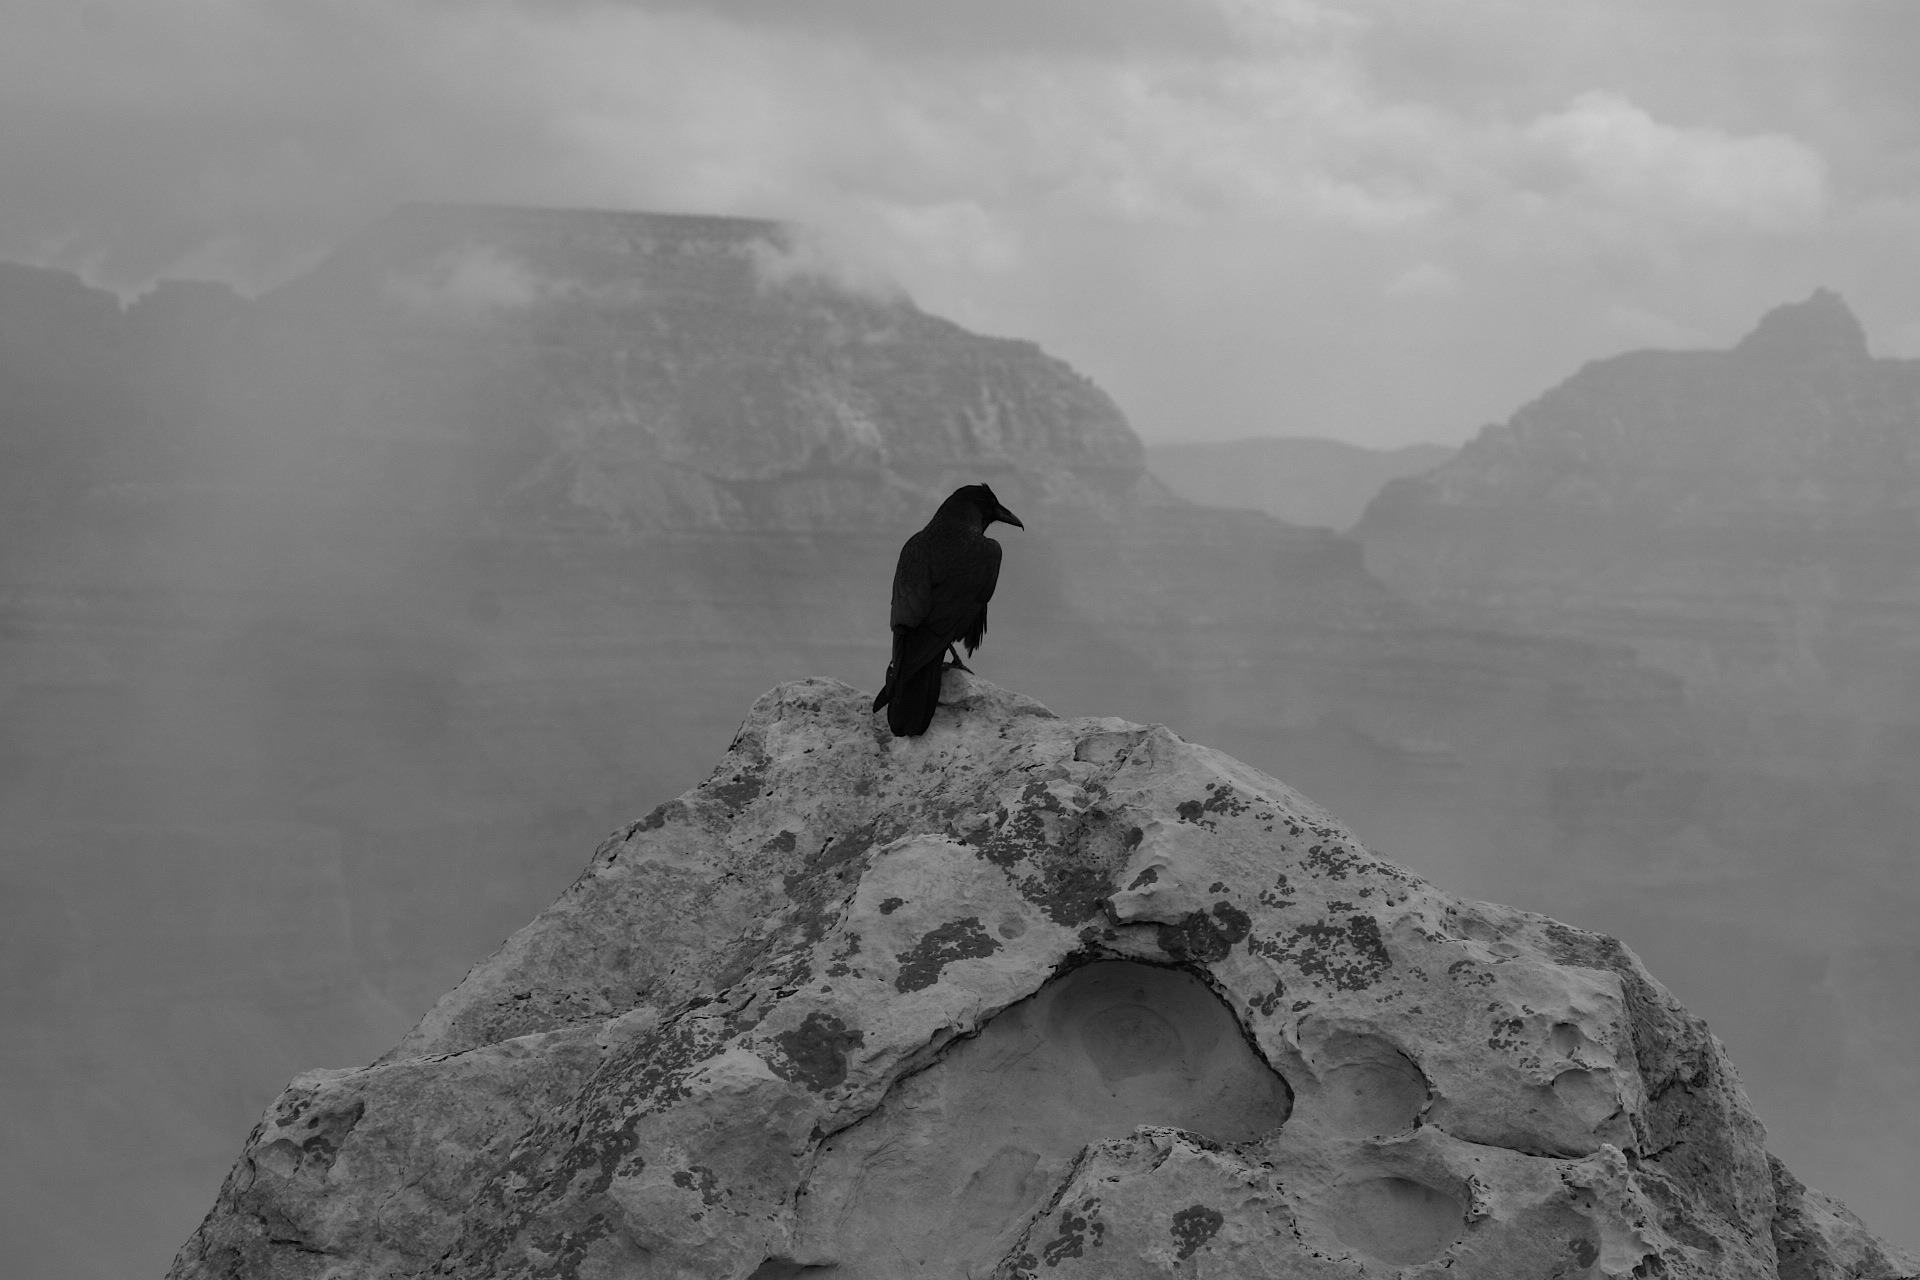
landscape, sea, coast, nature, rock, silhouette, mountain, snow, bird, cloud, black and white, fog, white, wave, foggy, formation, cliff, weather, landmark, rocky, grand canyon, black, monochrome, extreme sport, terrain, arizona, rocks, outside, geology, mountains, raven, famous, destinations, monochrome photography, mountainous landforms